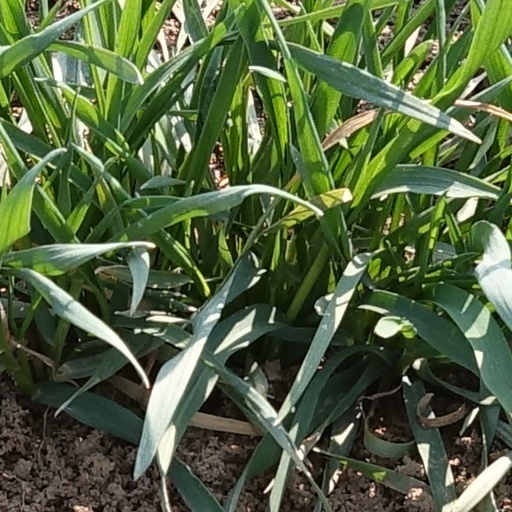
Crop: wheat